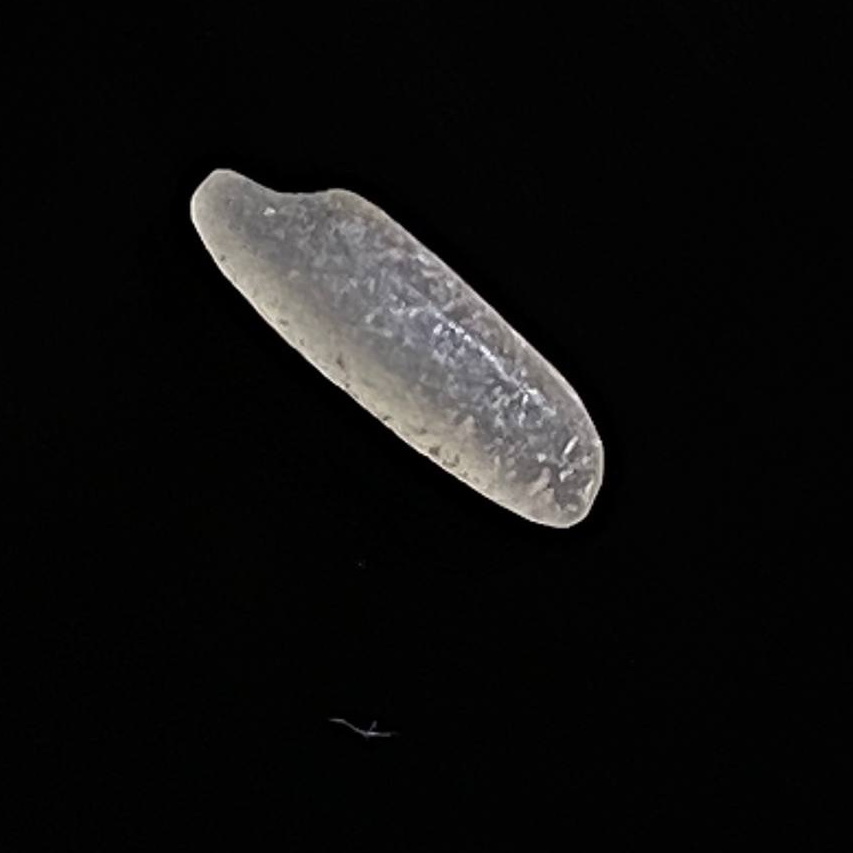
Rice variety: BR28